Mawer and Ingle

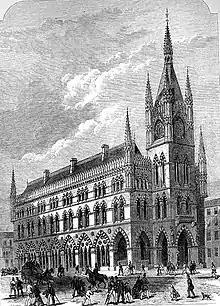
Wool Exchange in 1867

Holy Trinity Church, the parish church of Low Moor, Bradford, is a Grade II listed building, founded in 1606 as Wibsey Chapel. The building was rebuilt and enlarged in 1836 by architects R.S. and S. Sharpe, then in 1883 the chancel was remodelled and the furnishings re-ordered.